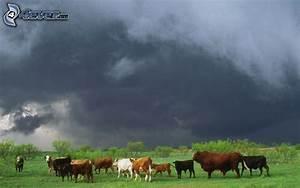
cow